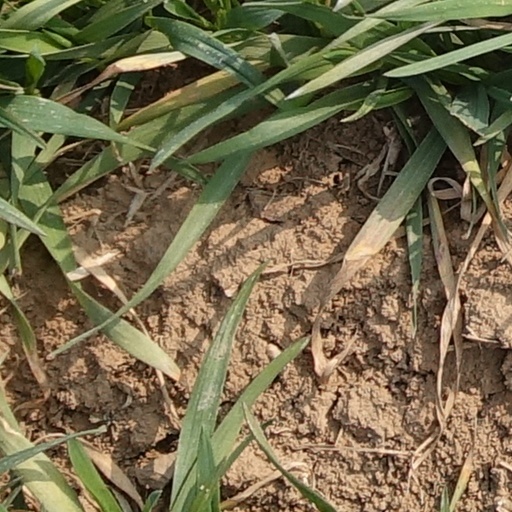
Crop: wheat